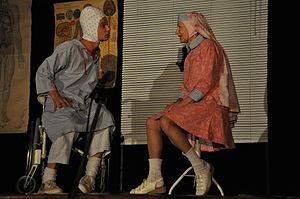
Oscar et la Dame rose est un roman d’Éric-Emmanuel Schmitt, paru en 2002. Il constitue la troisième partie du Cycle de l'invisible.